The Mystery of the Jewelled Moth

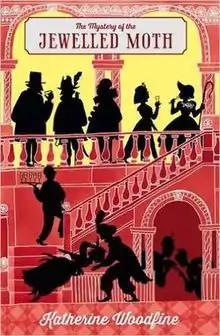

The Mystery of the Jewelled Moth is the second novel in The Sinclair's Mysteries series by British children's author Katherine Woodfine, publishing by Egmont Publishing in February 2016. The novel is the second book in a four-book mystery-adventure series set in Edwardian England. The first book in the series was The Mystery of the Clockwork Sparrow which was Waterstones Children's Book of the Month in June 2015.